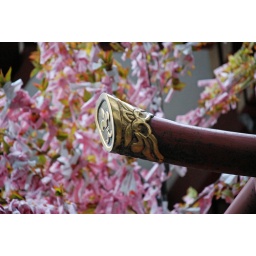
The pink in the background is made up of little bits of pink paper with wishes written on them.